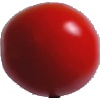
Label: Tomato 4